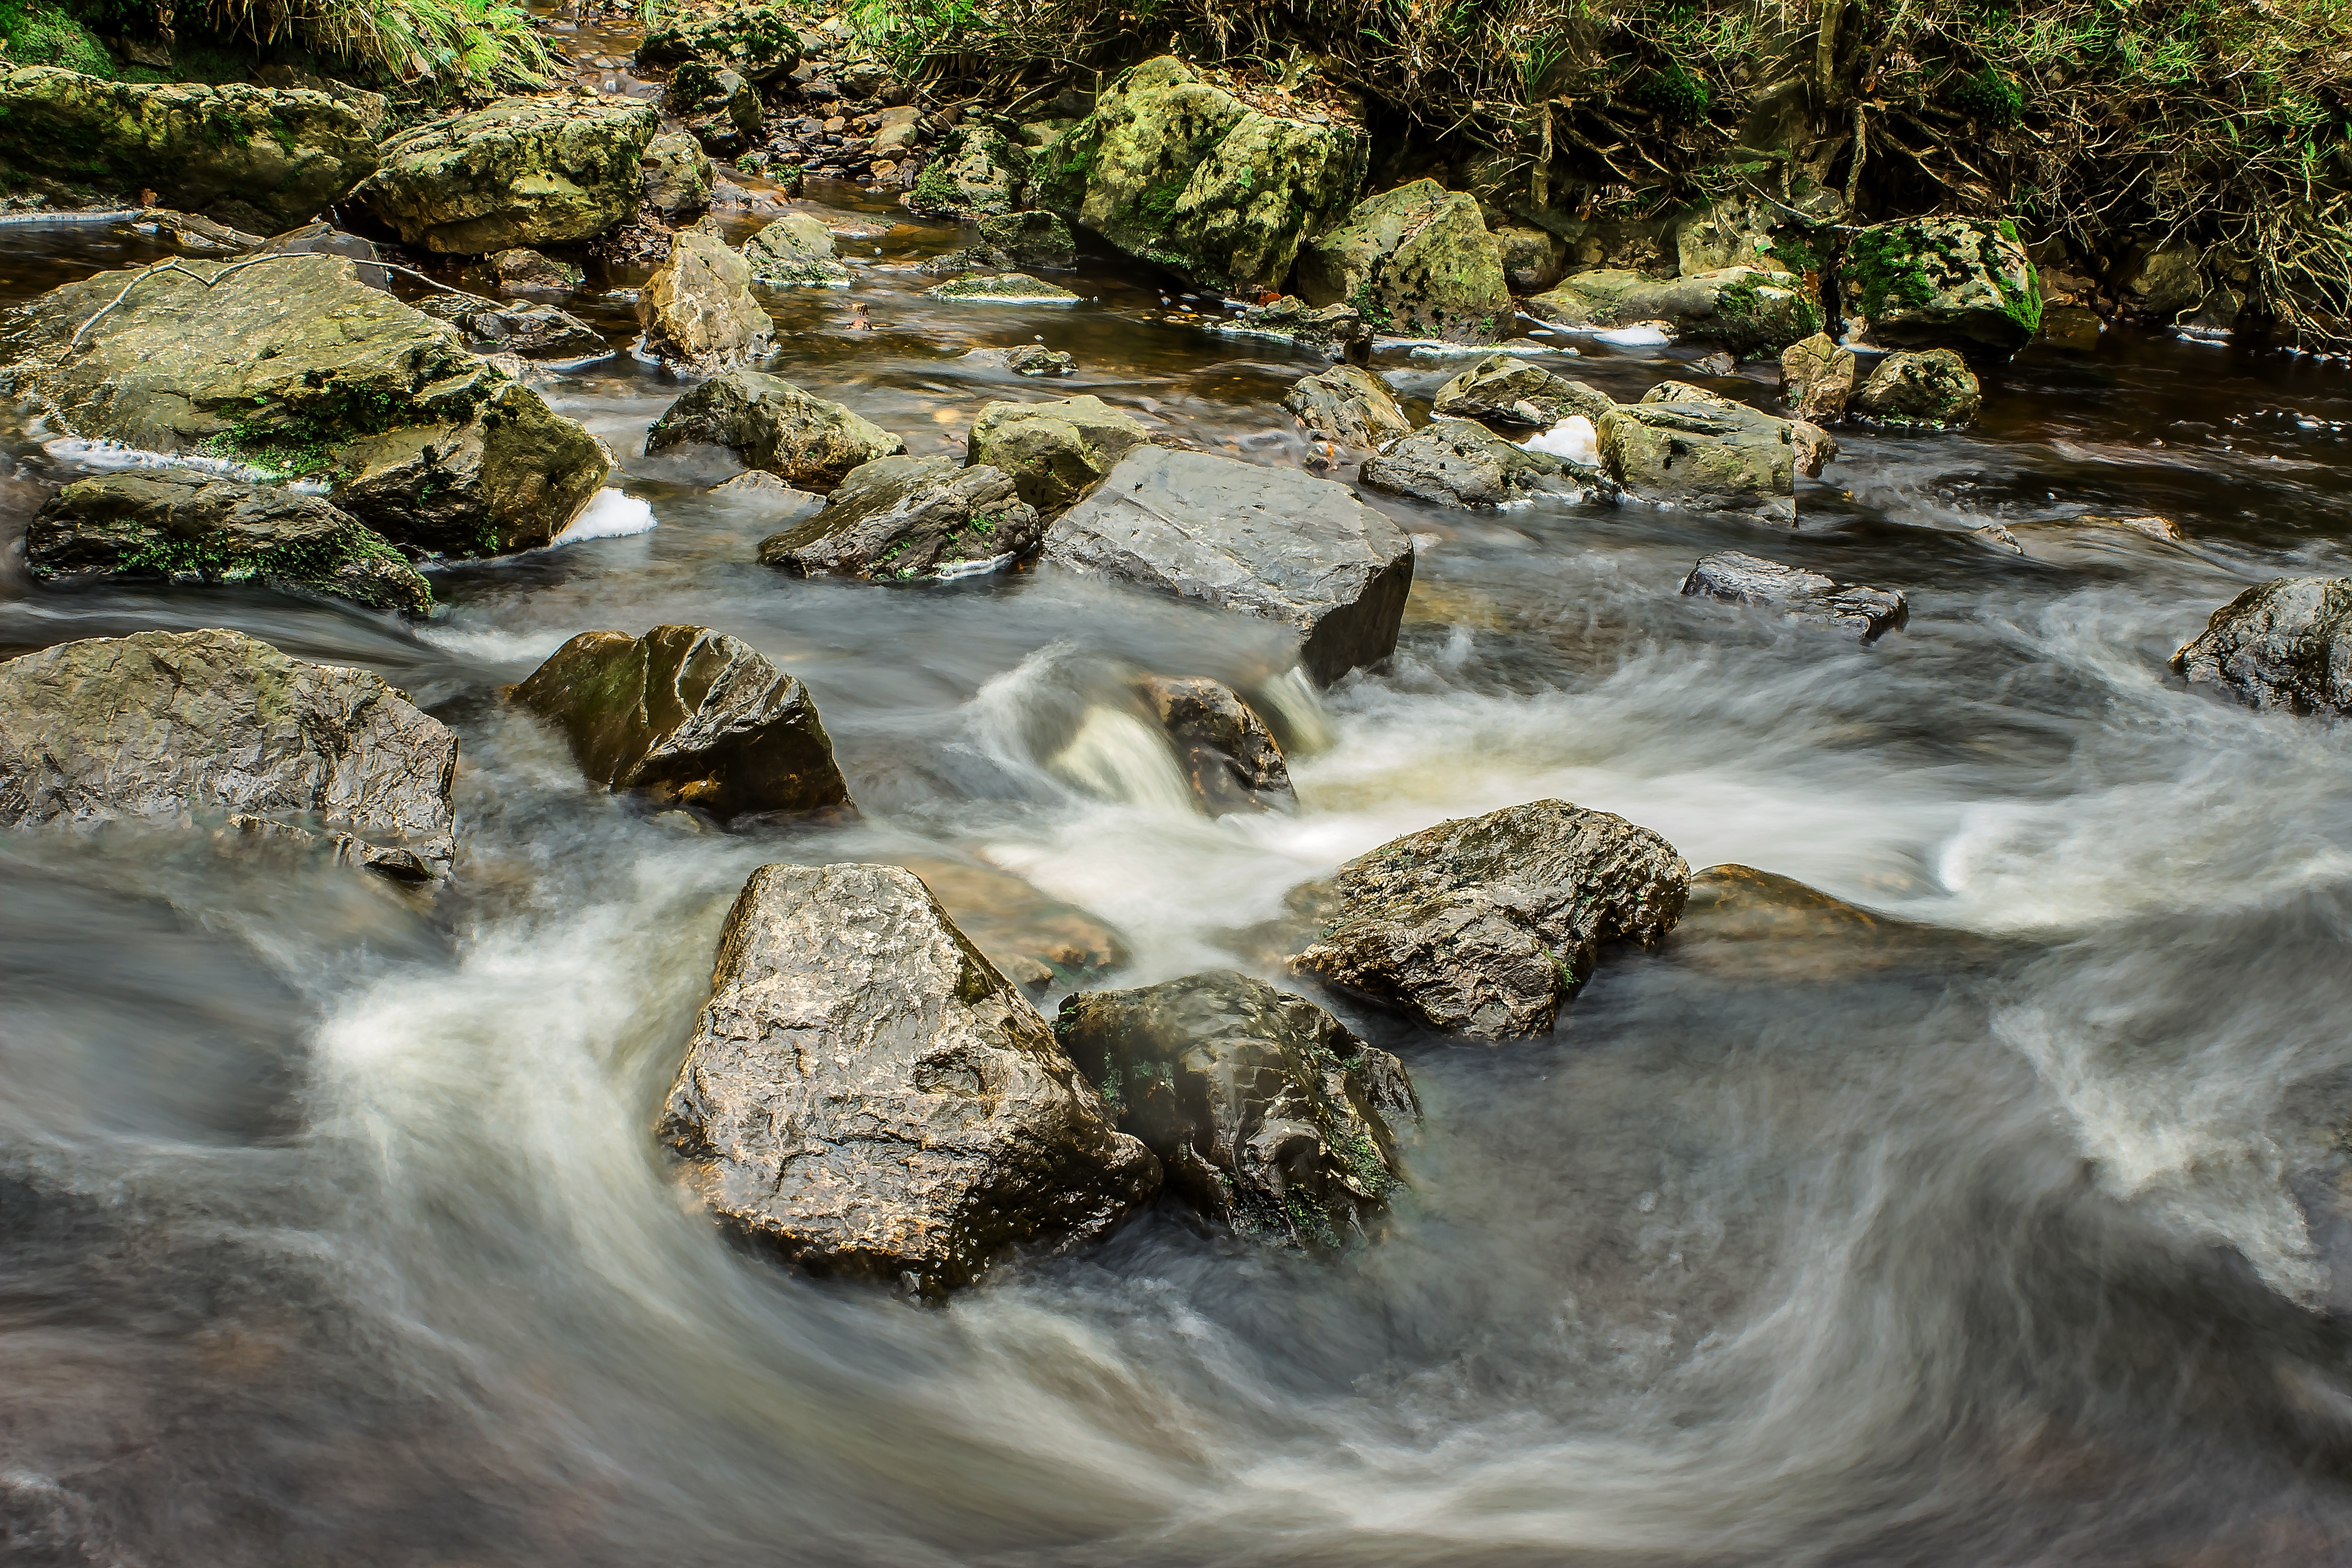
water, nature, forest, rock, waterfall, creek, wilderness, river, idyllic, stream, flow, splash, natural, autumn, rapid, body of water, stones, shrubs, boulders, bach, mood, waters, water feature, watercourse, east belgium, landform, water running, geographical feature, mossy stones, river la hoegne